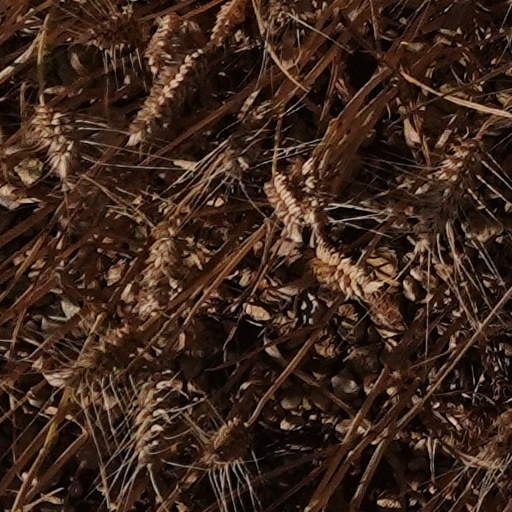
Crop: wheat